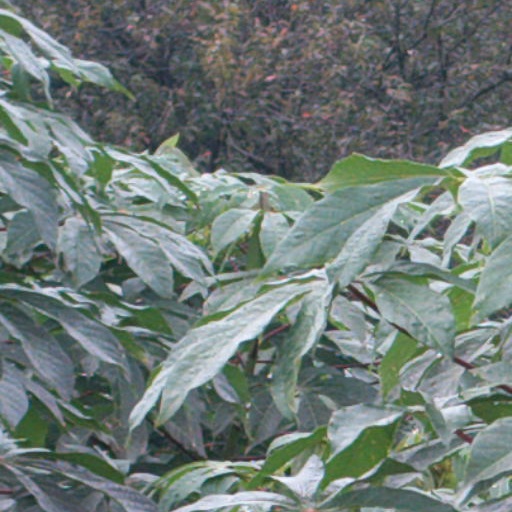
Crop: cassava